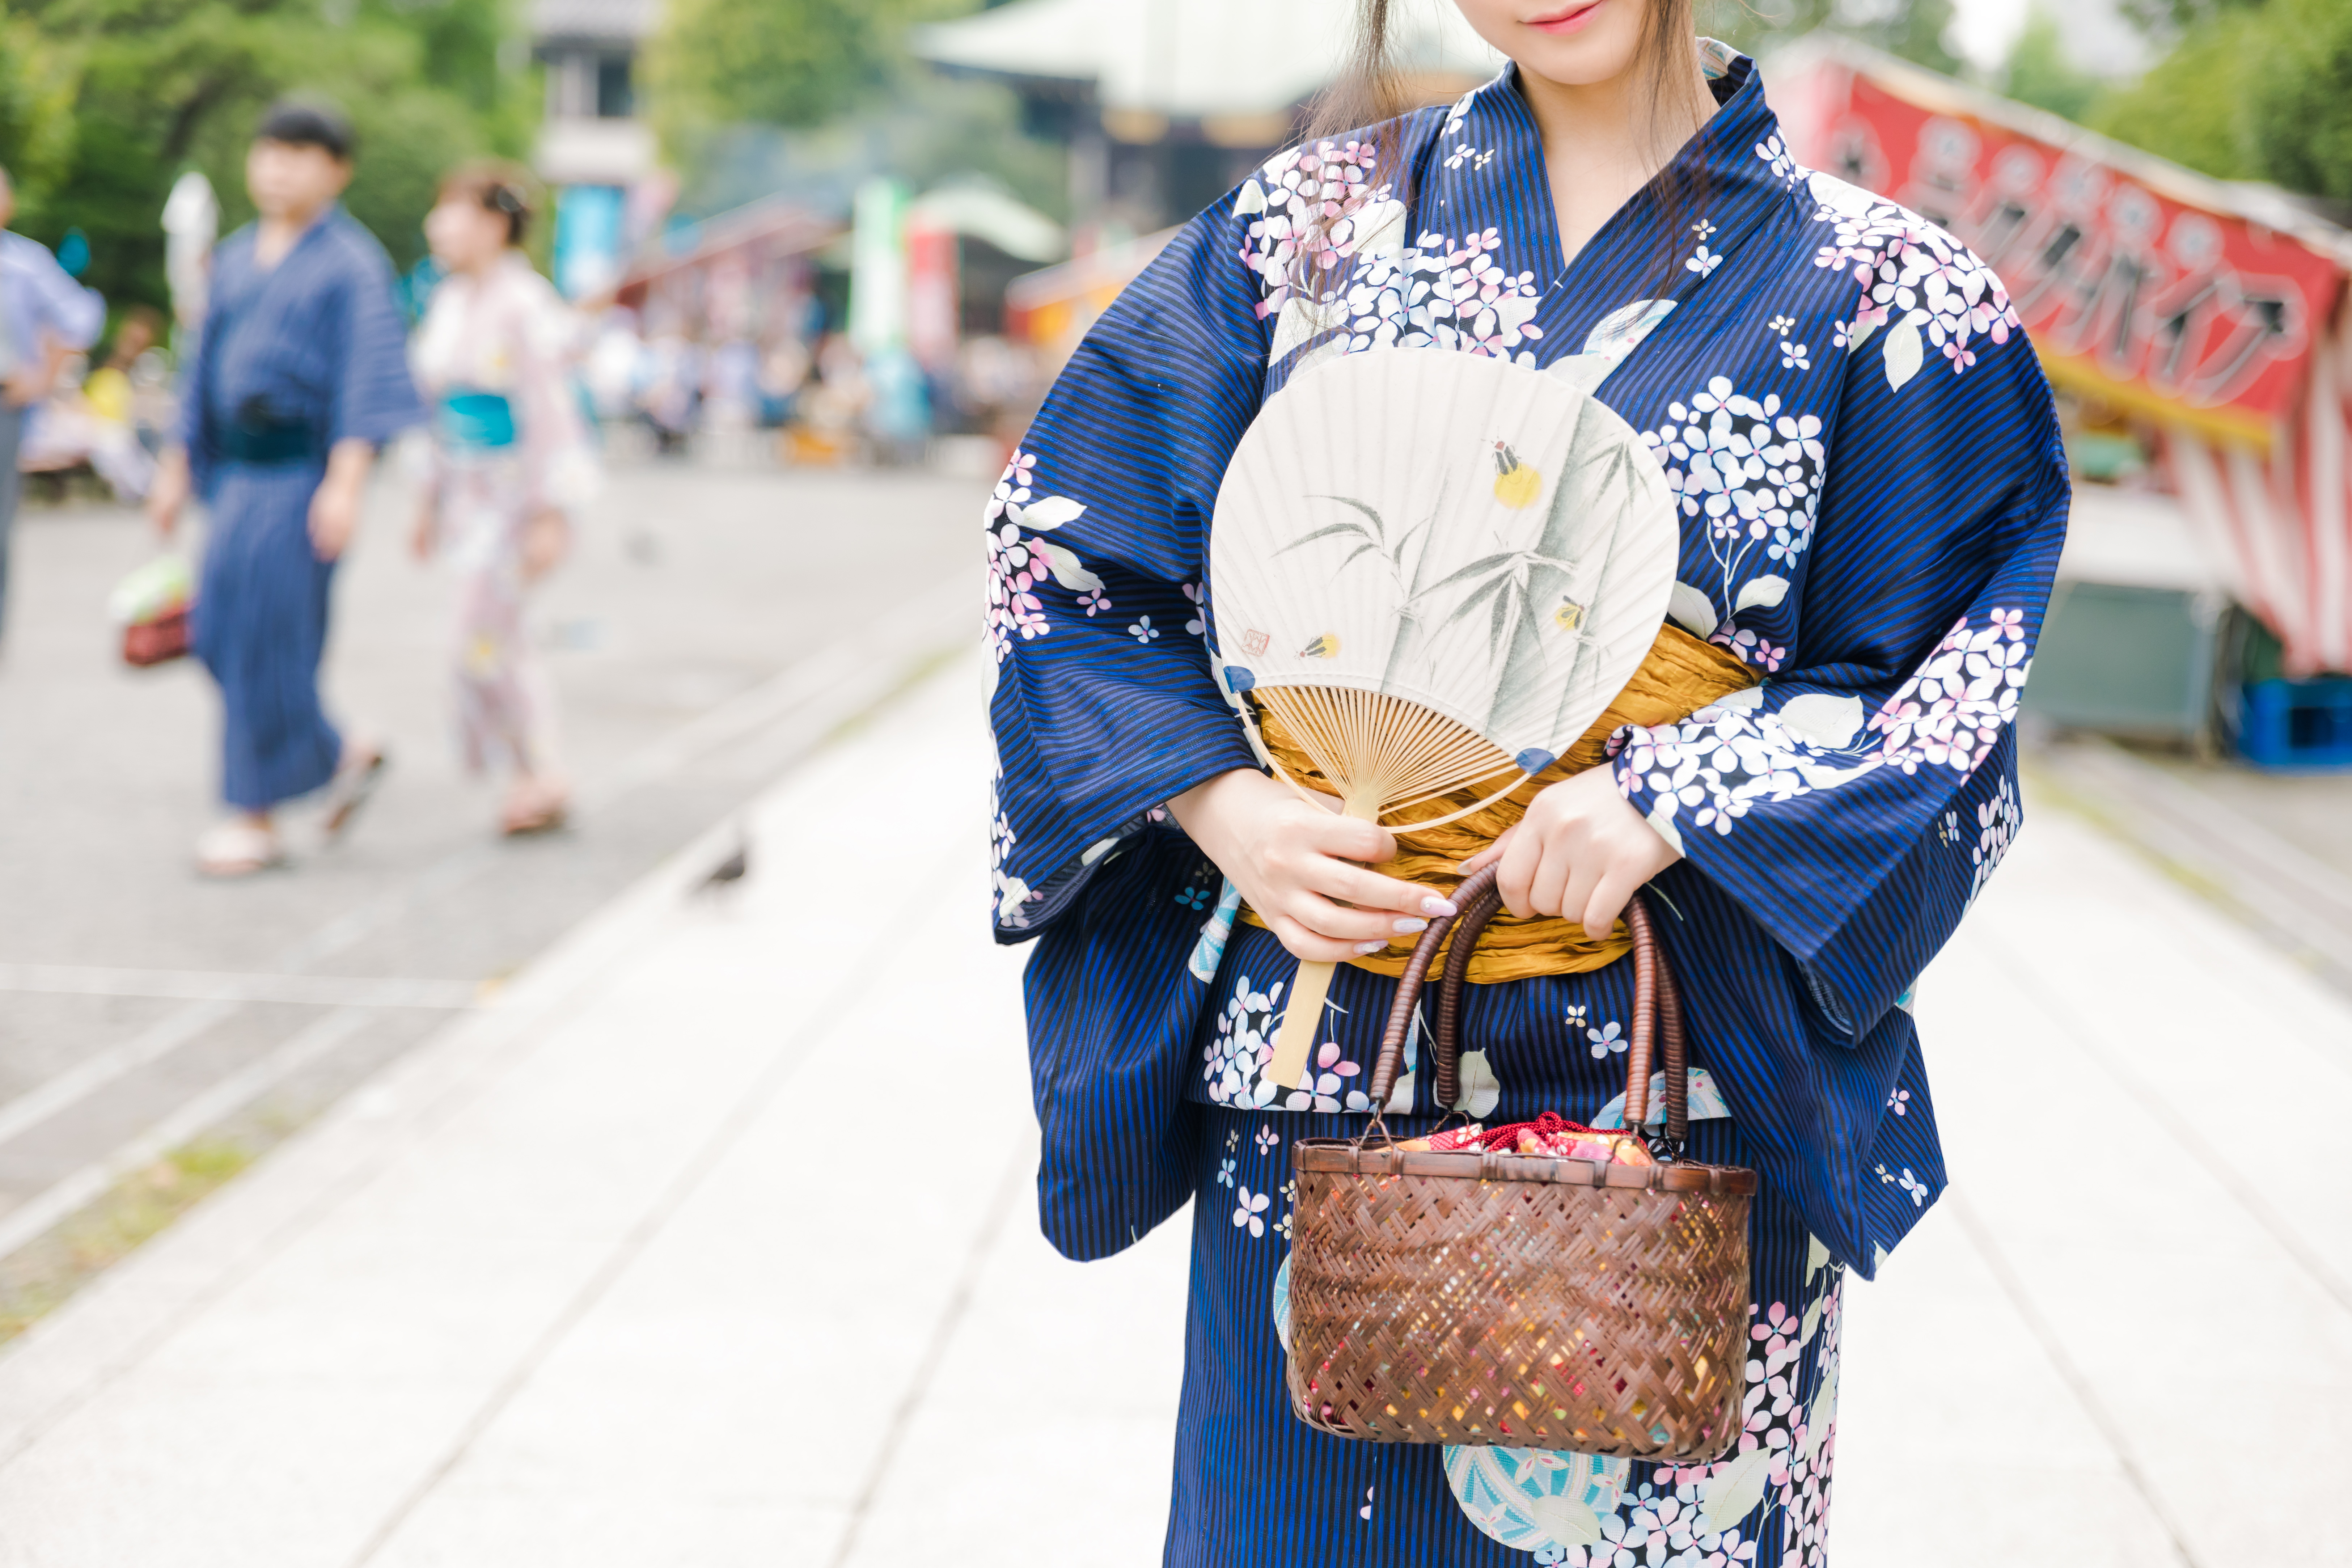
girl, kimono, street fashion, clothing, costume, geisha, fashion, textile, tradition, plant, street, fashion accessory, denim, style, flower